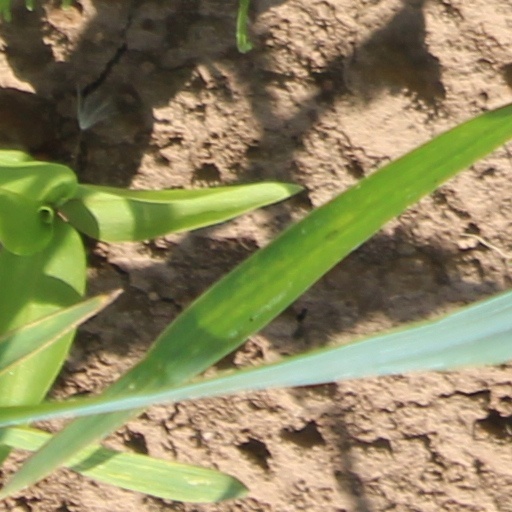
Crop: wheat